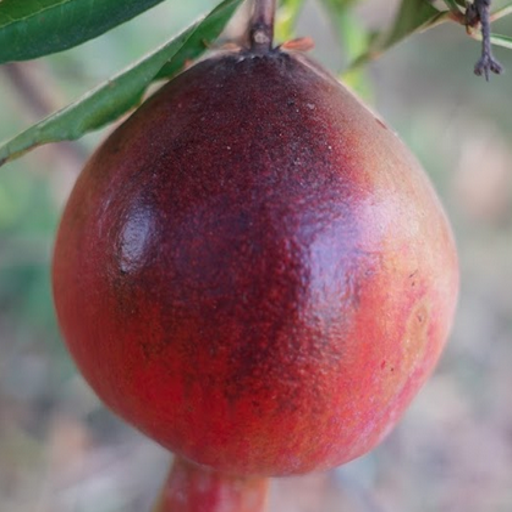
Label: Sunburn